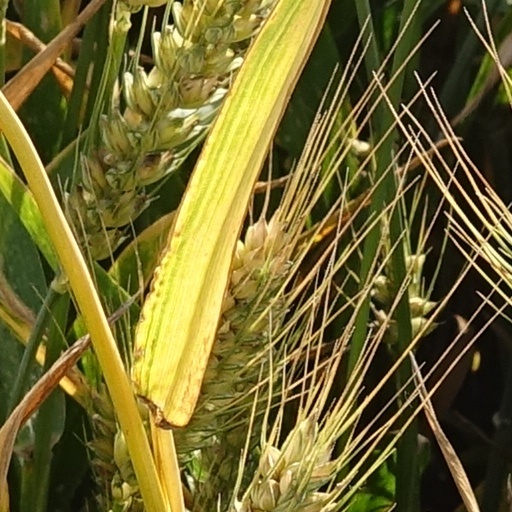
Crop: wheat